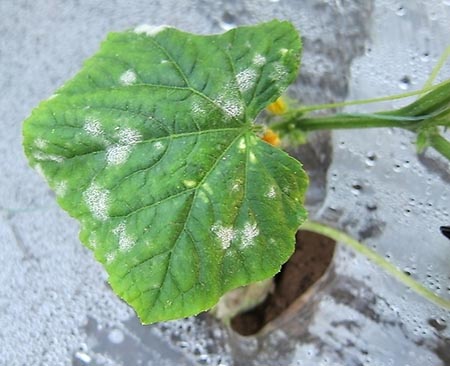
Plant: Cucumber
Disease: cucumber powdery mildew